Sky position (RA, Dec in degrees): 184.164, 21.119
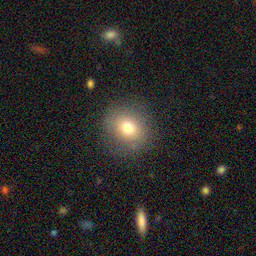
Galaxy morphology: Round Smooth Galaxies